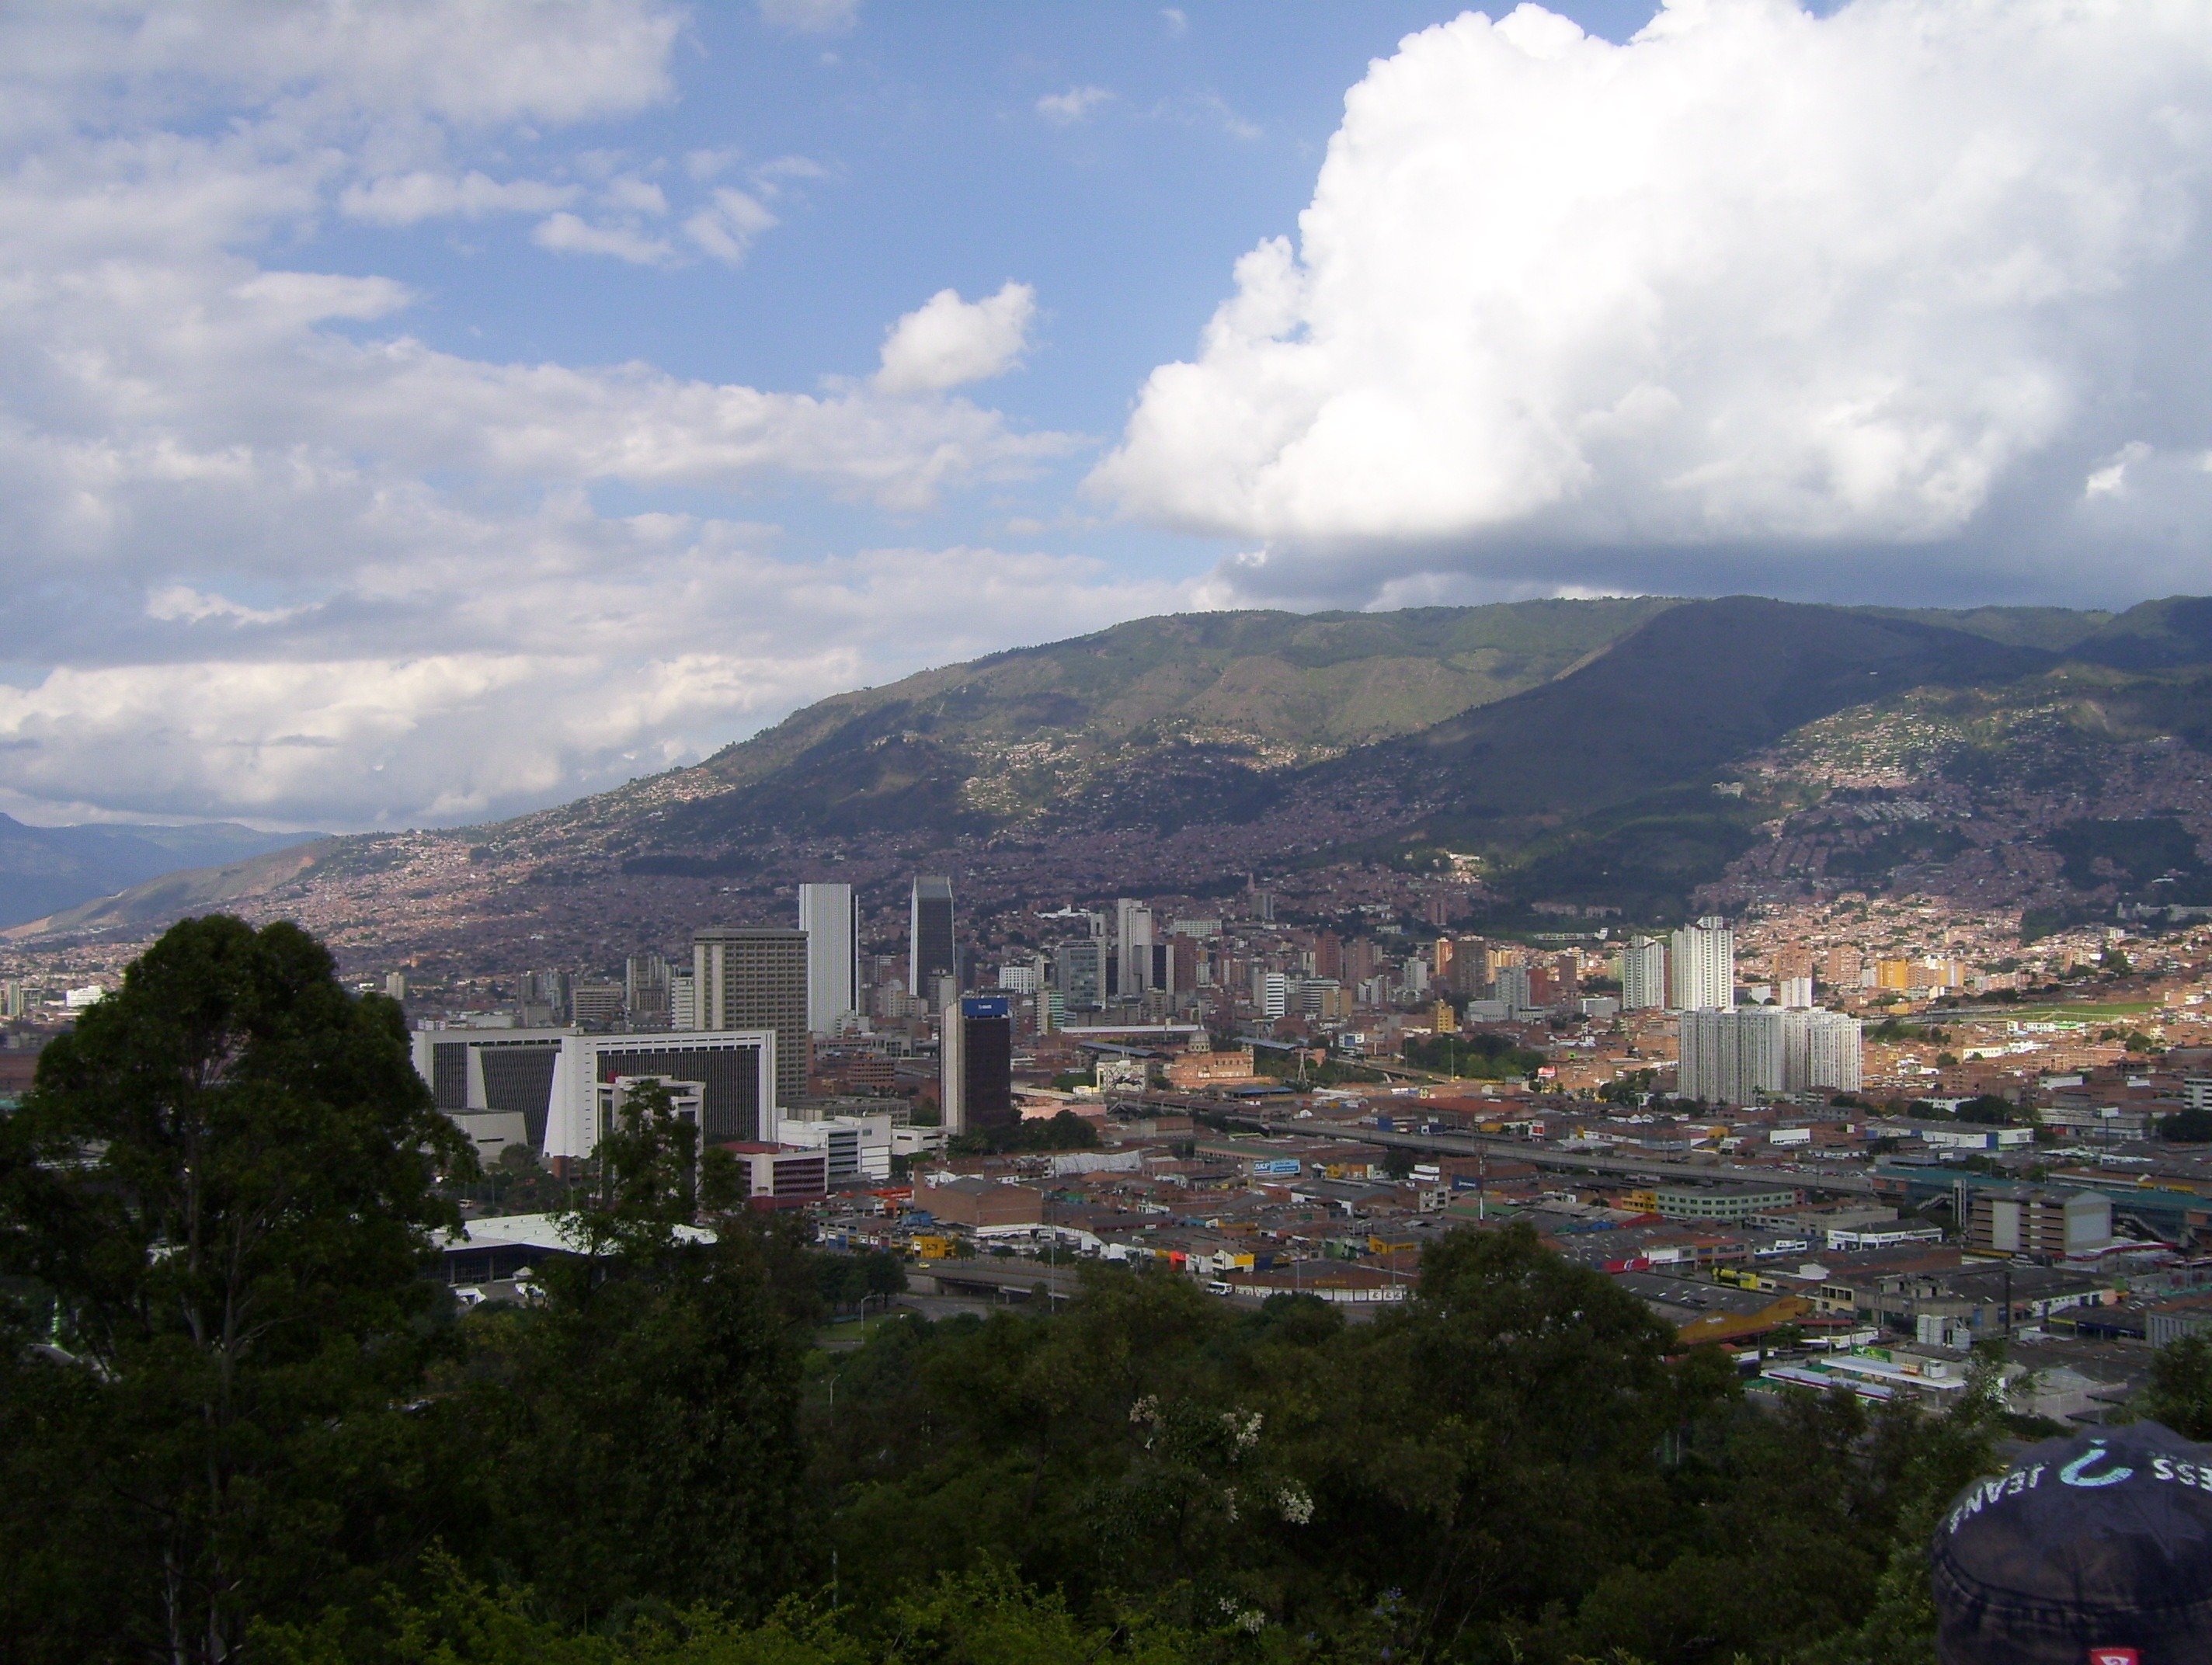
landscape, mountain, cloud, architecture, sky, skyline, hill, town, building, city, urban, mountain range, cityscape, panorama, downtown, tower, scenic, scenery, landmark, metropolitan, buildings, metropolis, colombia, medellin, aerial photography, residential area, geographical feature, atmospheric phenomenon, human settlement, atmosphere of earth, mountainous landforms, pueblito paisa